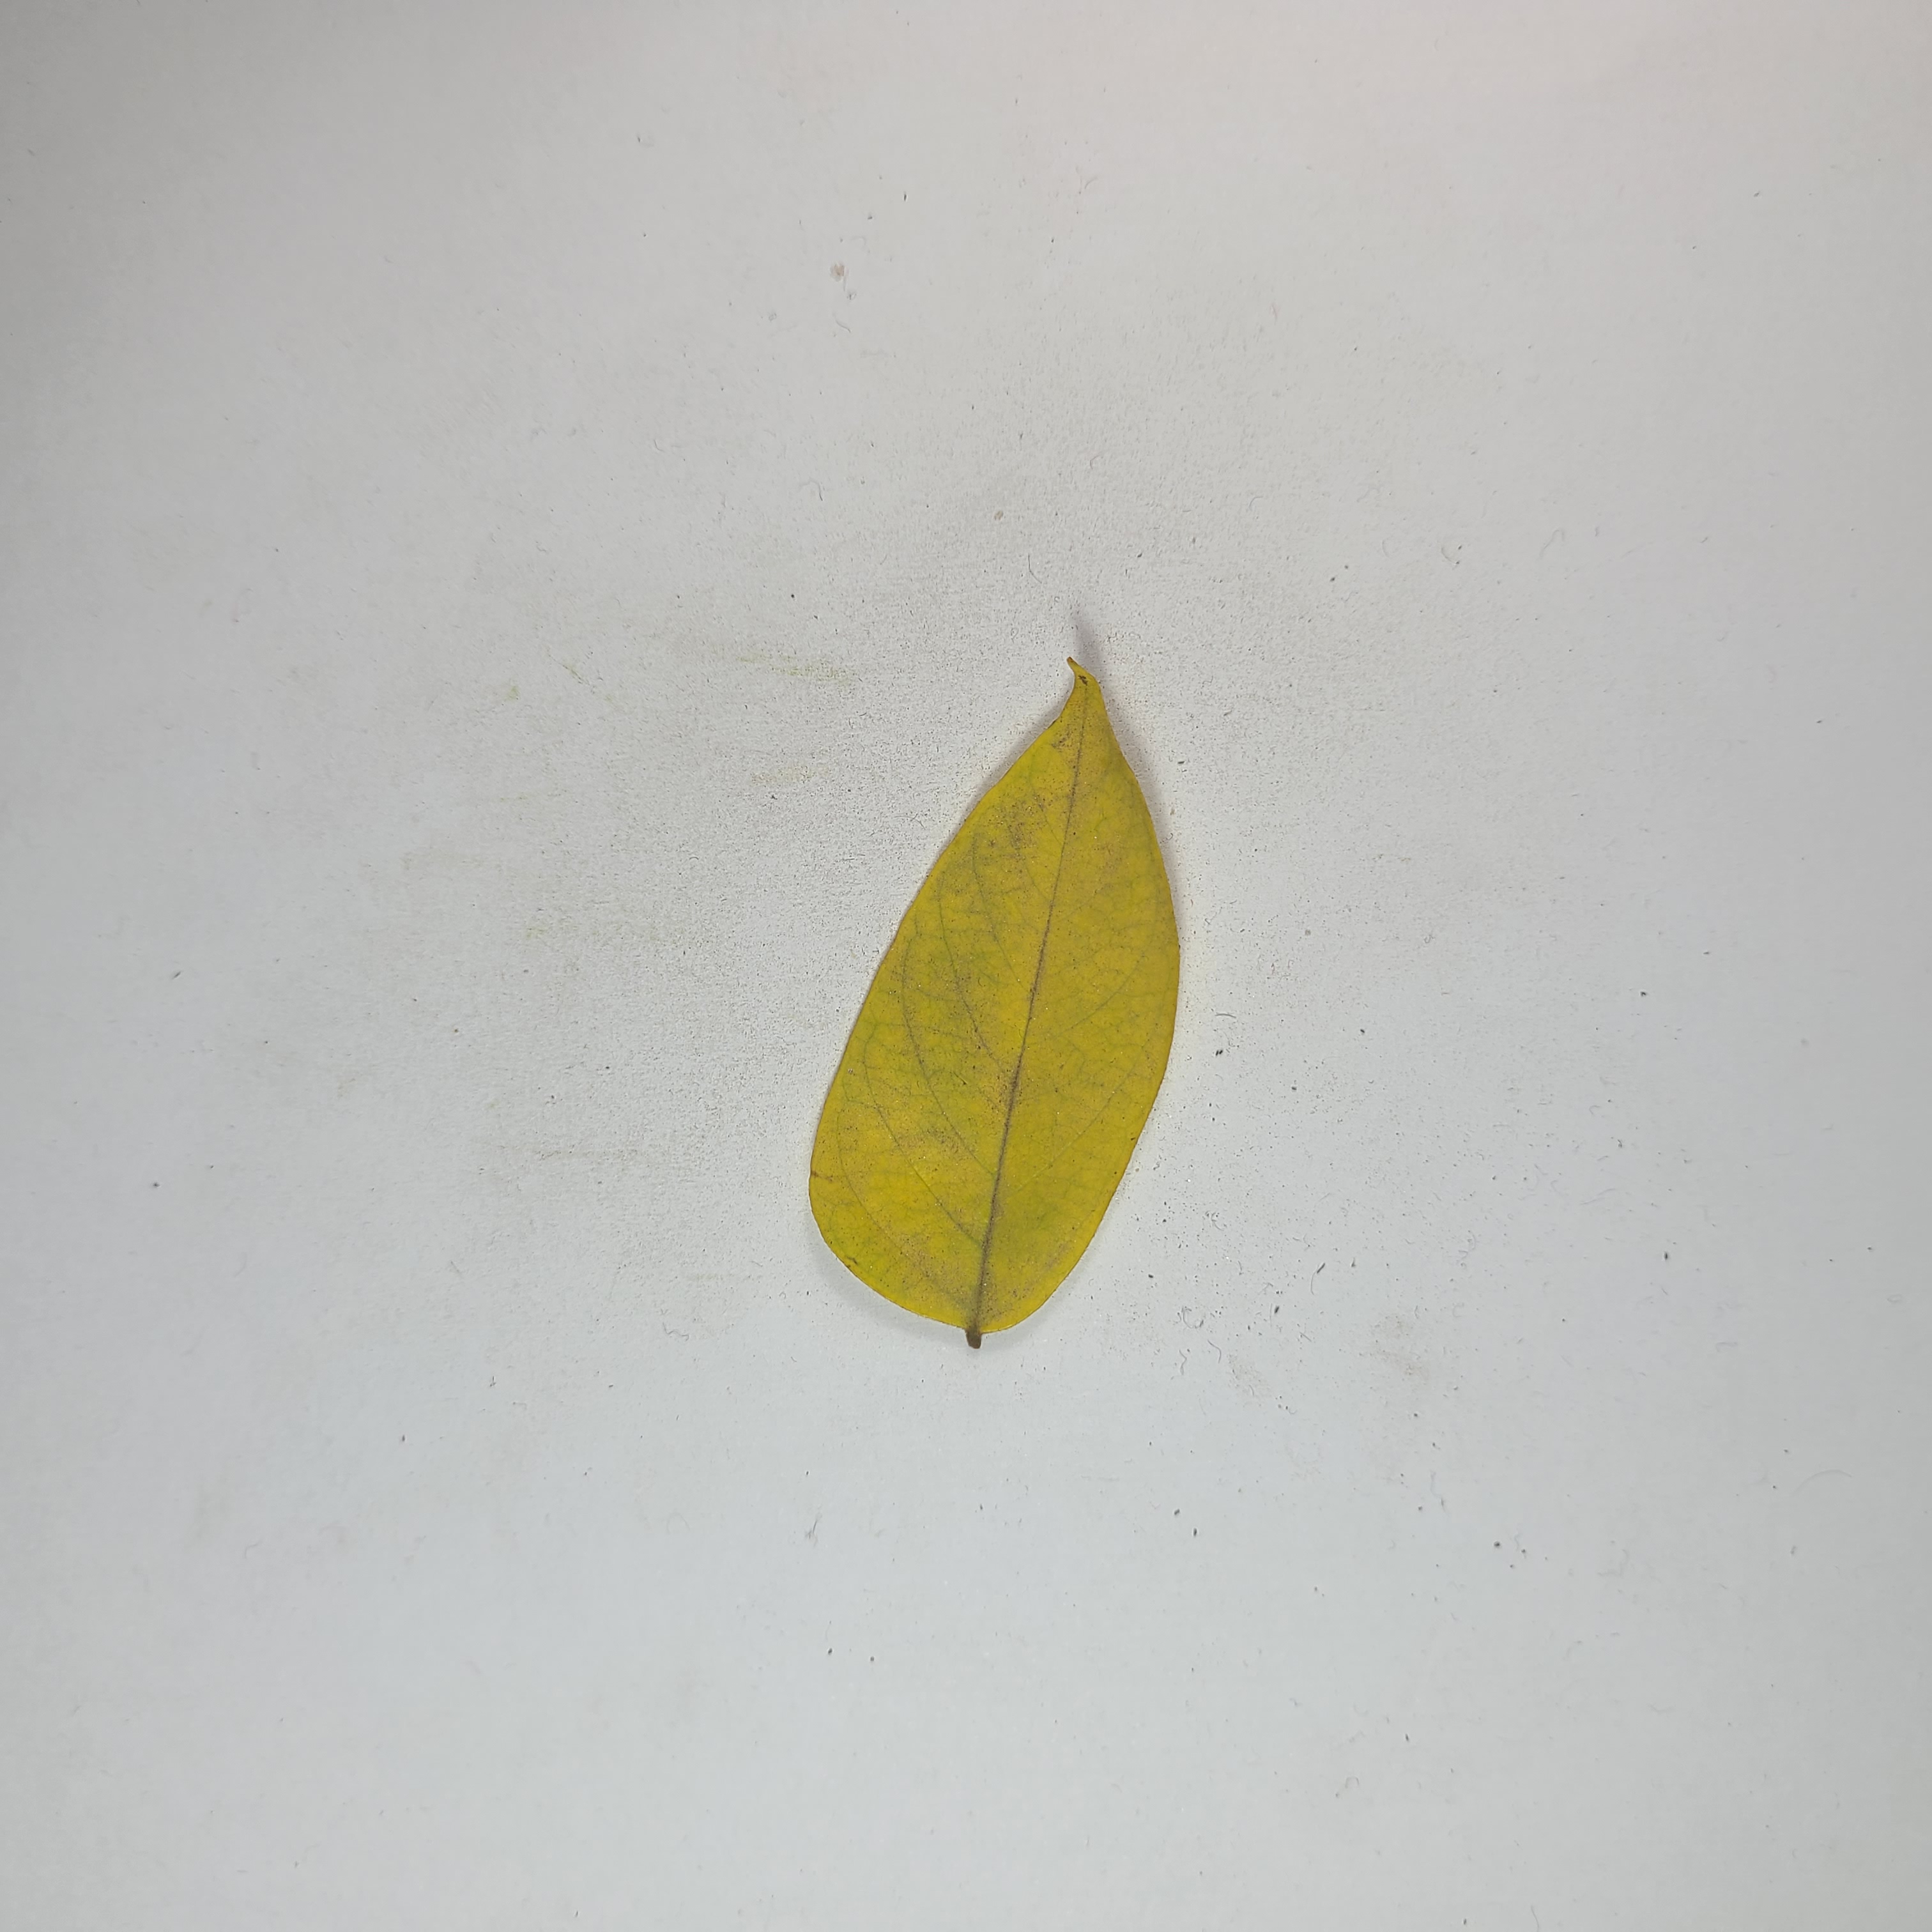
Label: Yellow Leaves